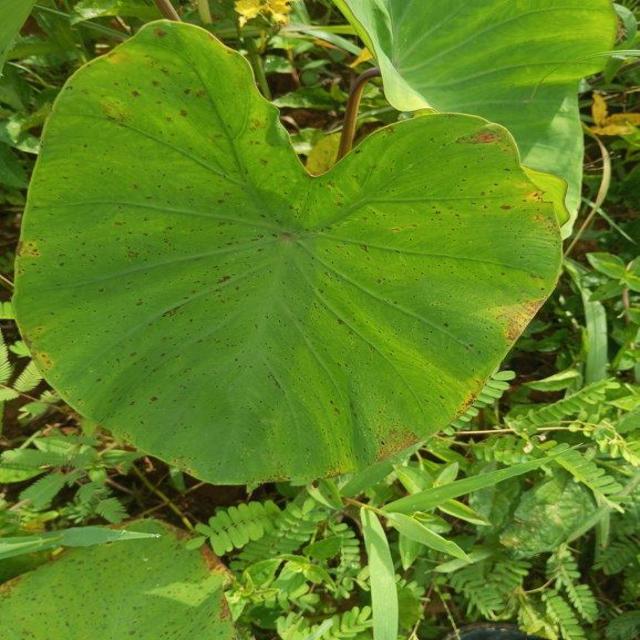
Label: Early_Blight